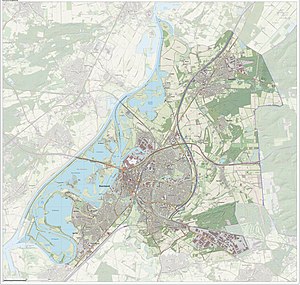
Roermond
Roermond er en kommune og en by, beliggende i den sydlige provins Limburg i Nederlandene. Kommunens areal er på 74,19 km², og indbyggertallet er på 57.153 pr. 1. april 2016.